Inner London

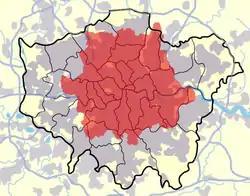
London postal district shown (in red) against the Greater London boundary

The area covered by the London postal district is sometimes referred to as "Inner London". However it is not coterminous with other definitions of Inner London as its area is somewhat larger and covers . The southern part of the London Borough of Lewisham as well as a small part of the Royal Borough of Greenwich fall outside its boundaries whilst 44 of its 119 districts are in Outer London and its irregular shape stretches to the Greater London boundary at Mill Hill and Scratch Wood and beyond it at Sewardstone.